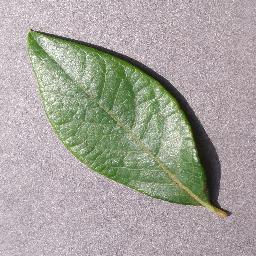
Label: Blueberry___healthy